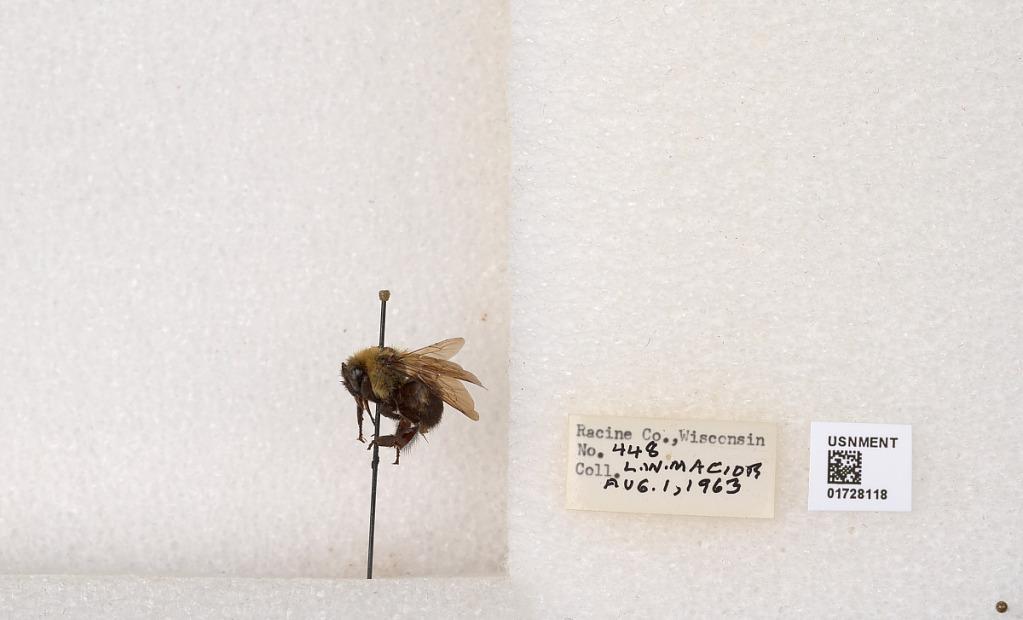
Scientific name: Bombus (Separatobombus) griseocollis (De Geer)
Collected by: L. Macior
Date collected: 1963-8-1
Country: United States
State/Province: Wisconsin
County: Racine
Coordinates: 42.7299, -87.8123